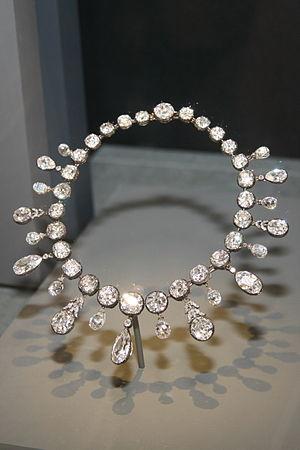
Marie-Louise Léopoldine Françoise Thérèse Josèphe Lucie de Habsbourg-Lorraine, archiduchesse d'Autriche, princesse de Hongrie et de Bohême, née le 12 décembre 1791 à Vienne et morte le 17 décembre 1847 à Parme, est impératrice des Français de 1810 à 1814, puis duchesse de Parme, Plaisance et Guastalla jusqu'en 1847.
Le diamant est l'allotrope de haute pression du carbone, métastable à basses température et pression. Moins stable que le graphite et la lonsdaléite qui sont les deux autres formes de cristallisation du carbone, sa renommée en tant que minéral lui vient de ses propriétés physiques et des fortes liaisons covalentes entre ses atomes arrangés selon un système cristallin cubique. En particulier, le diamant est le matériau naturel le plus dur et il possède une très forte conductivité thermique. Ses propriétés font que le diamant trouve de nombreuses applications dans l'industrie comme outils de coupe et d'usinage, dans les sciences comme bistouris ou enclumes à diamant et dans la joaillerie pour ses propriétés optiques.
Le collier de diamants Napoléon est un collier de diamants commandé par Napoléon Ier de France en 1811 pour Marie-Louise d'Autriche afin de célébrer la naissance de leur premier enfant, Napoléon II. Il est actuellement exposé à la Smithsonian Institution à Washington, DC, États-Unis.